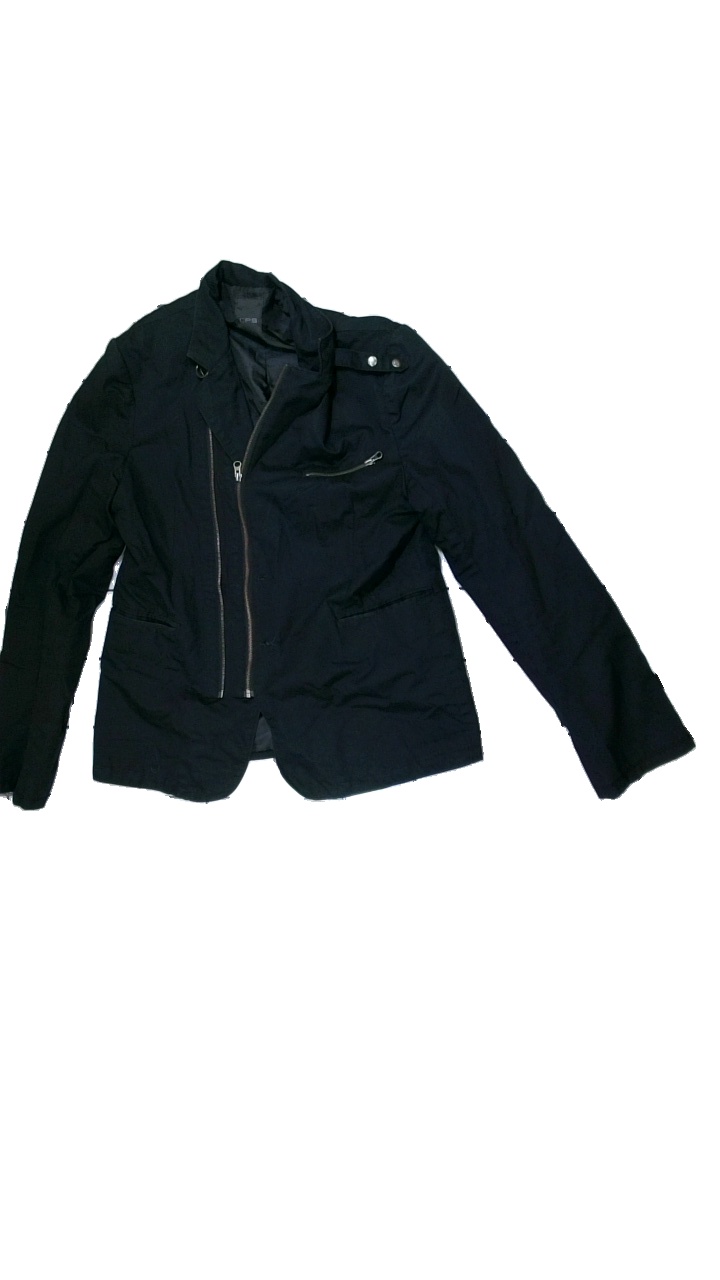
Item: Jacket (Ladies)
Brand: Missing
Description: black jacket
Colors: Black
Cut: Regular
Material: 100% Cotton
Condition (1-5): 5
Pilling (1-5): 5
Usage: Reuse
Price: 50-100